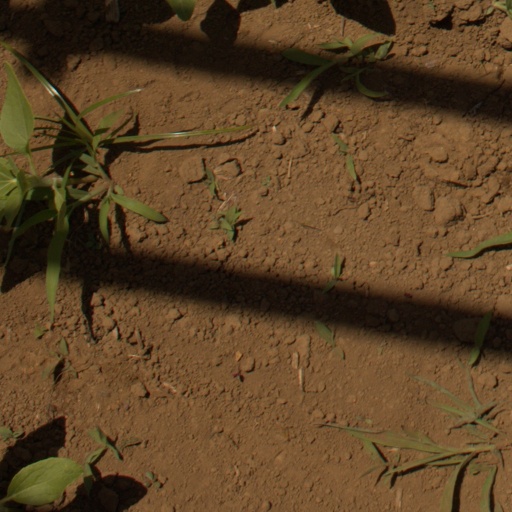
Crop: Jerusalem artichoke